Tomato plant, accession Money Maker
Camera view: horizontal (90 deg, fisheye); turntable rotation: 180 degrees
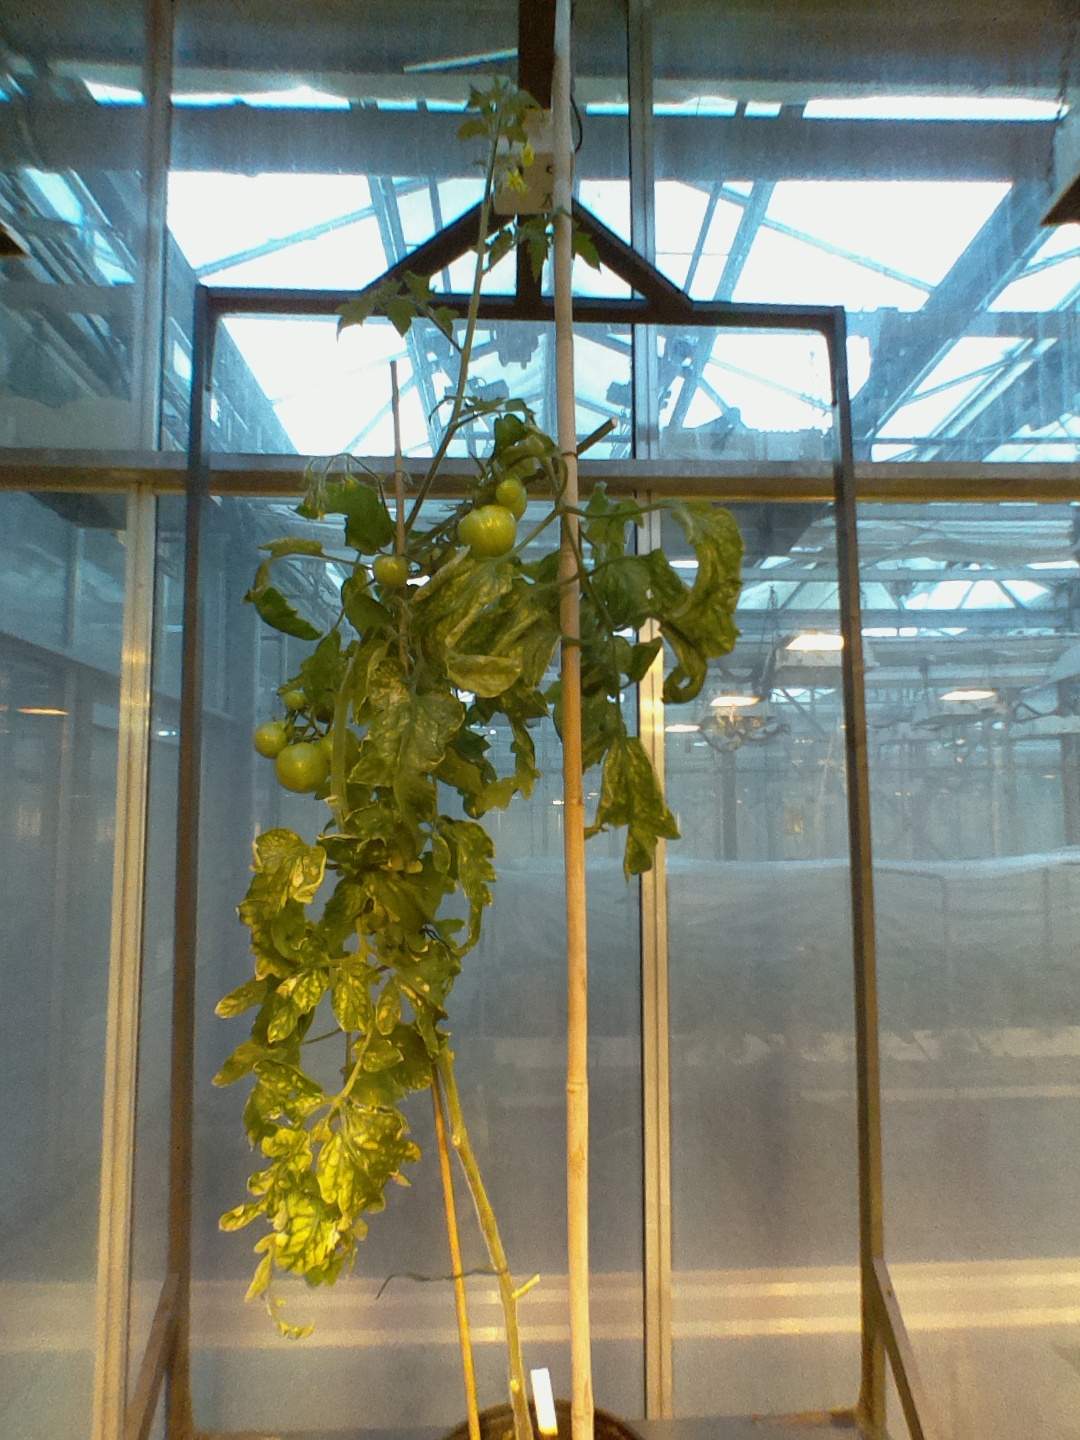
BBCH growth stage 79: 90% -100% of final fruit size